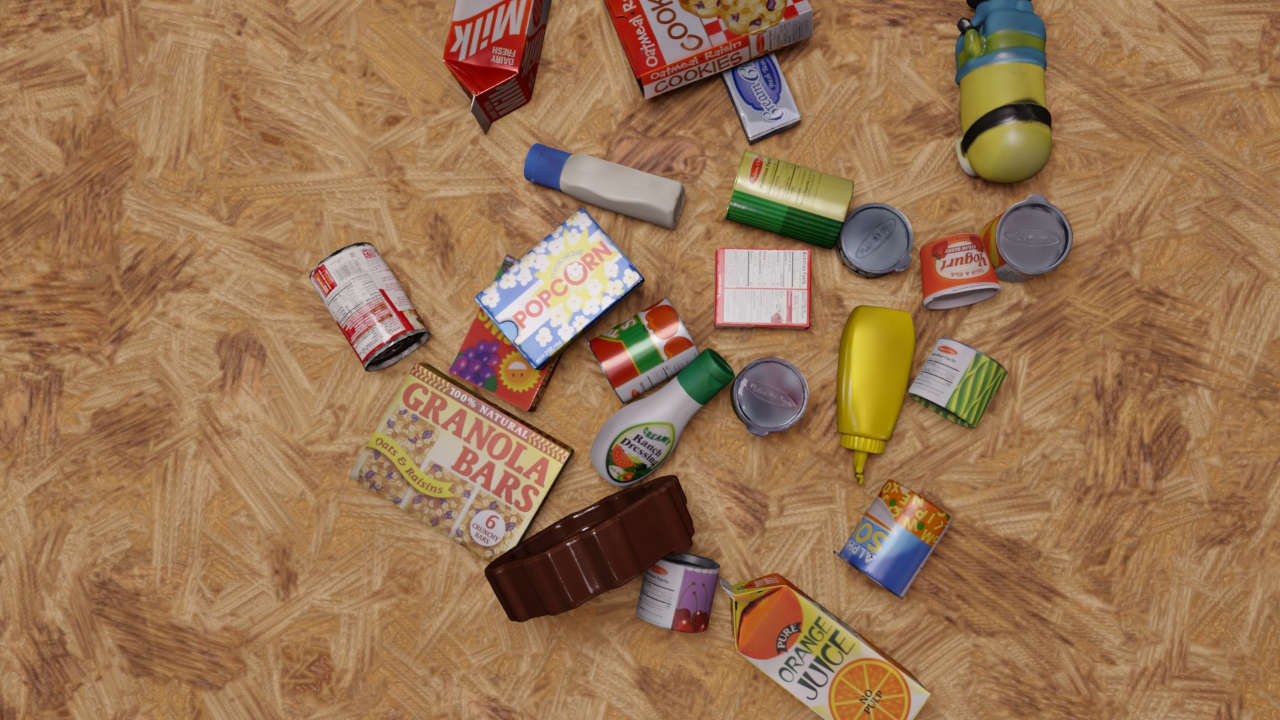
Question:
What are the five normalized (x, y) points between 0 and 1 in the image that outline the grasp plane for the box of granola bars with its colorful design? Your answer should be as Grasp center: [], Left finger base: [], Right finger base: [], Left finger tip: [], Right finger tip: [].
Answer: Grasp center: [0.403906, 0.7875], Left finger base: [0.361719, 0.740278], Right finger base: [0.446094, 0.833333], Left finger tip: [0.369531, 0.718056], Right finger tip: [0.449219, 0.805556]